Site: brandenburg
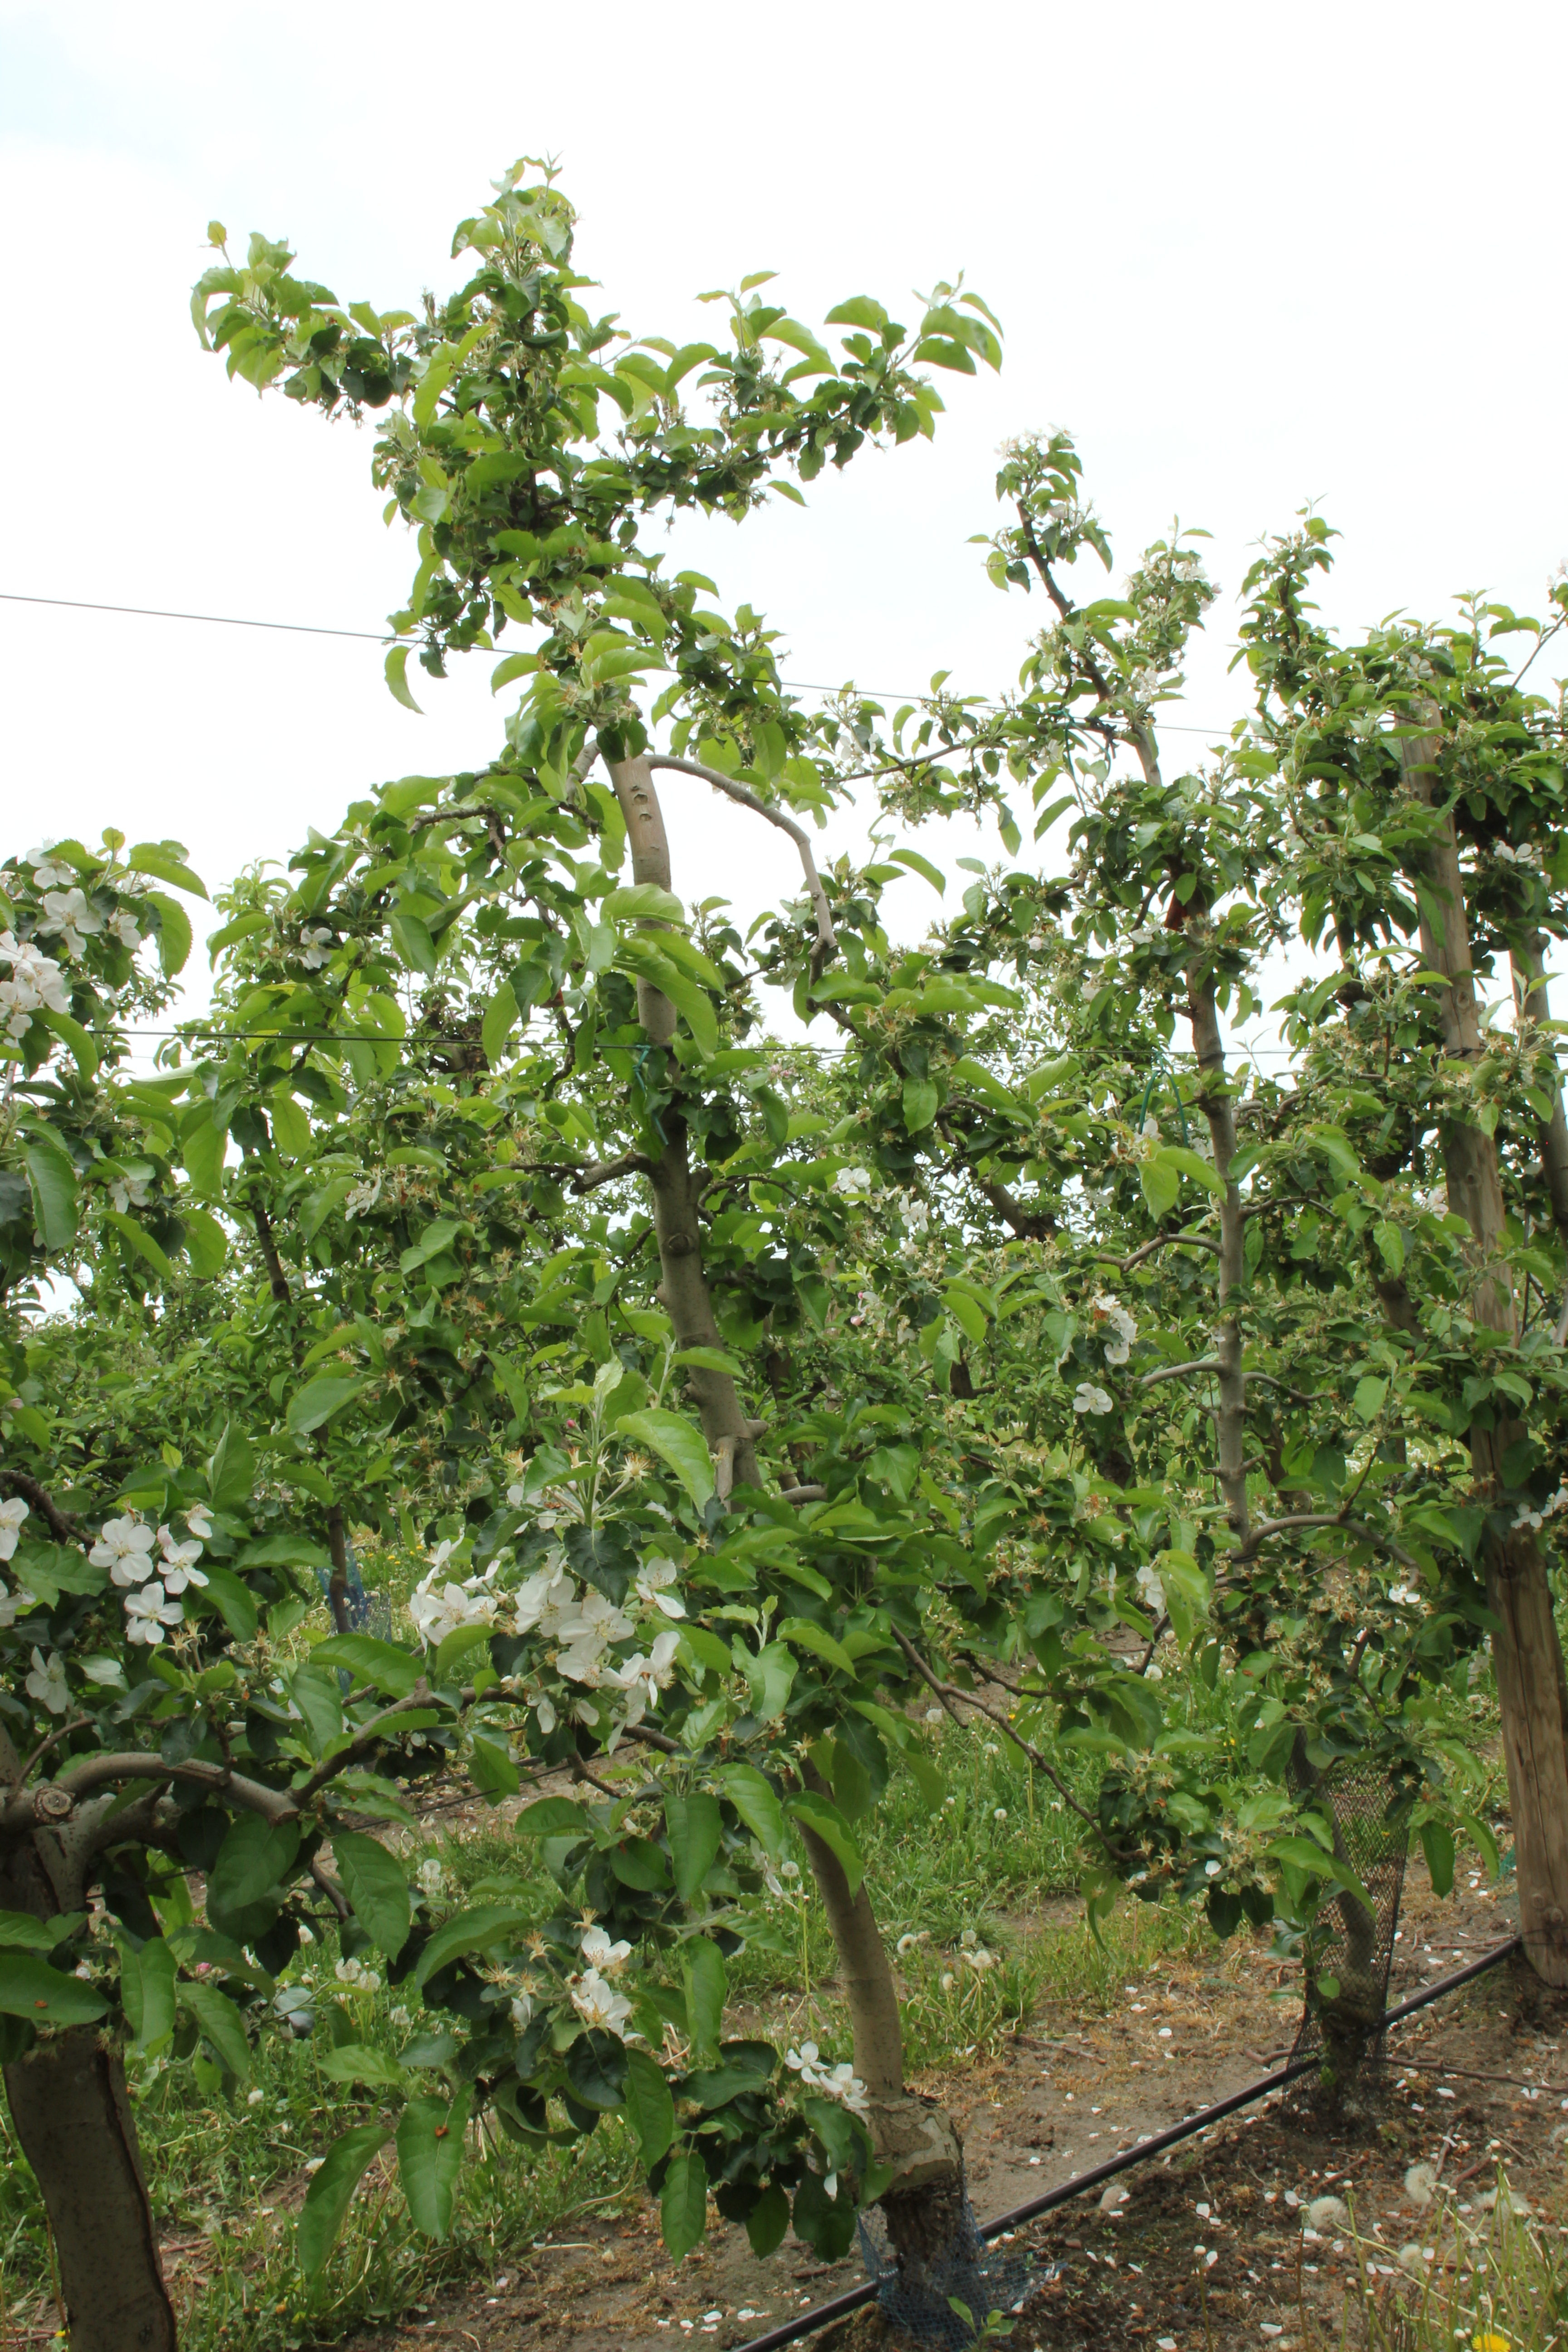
Growth stage (BBCH 67): Flowering